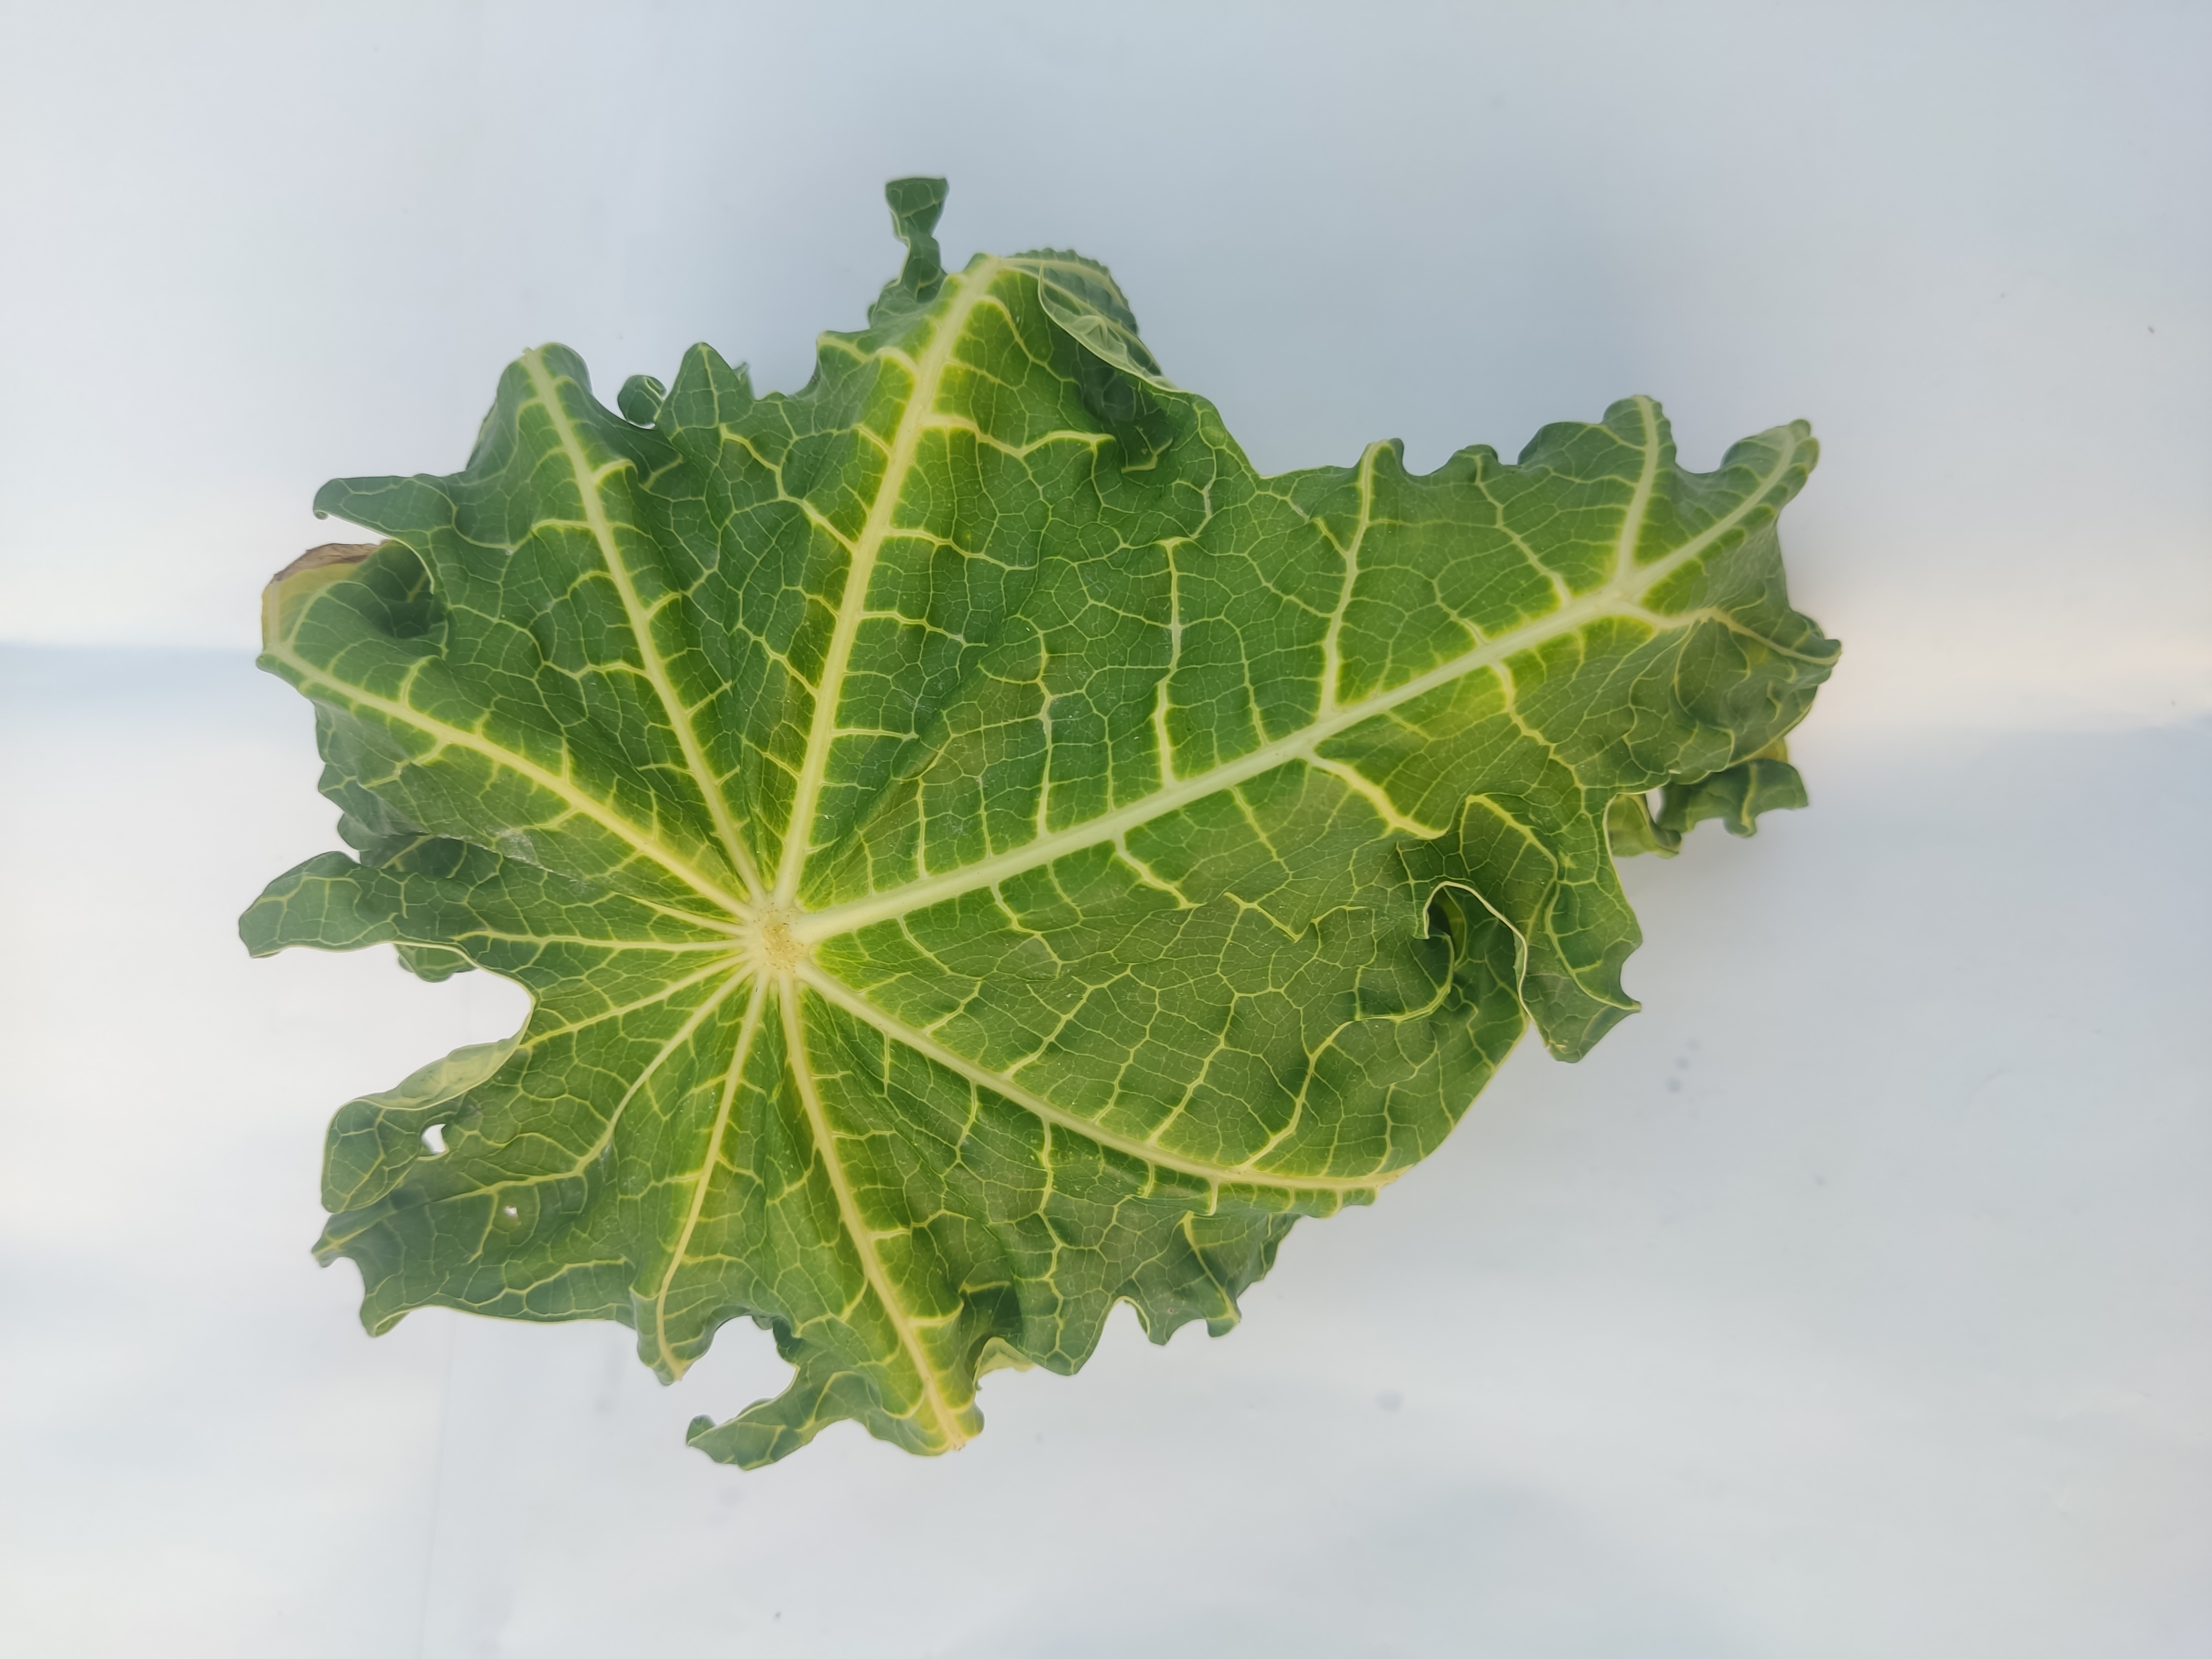
Label: Leaf Curl